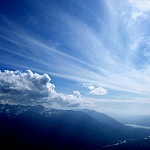
Scene: Outdoor